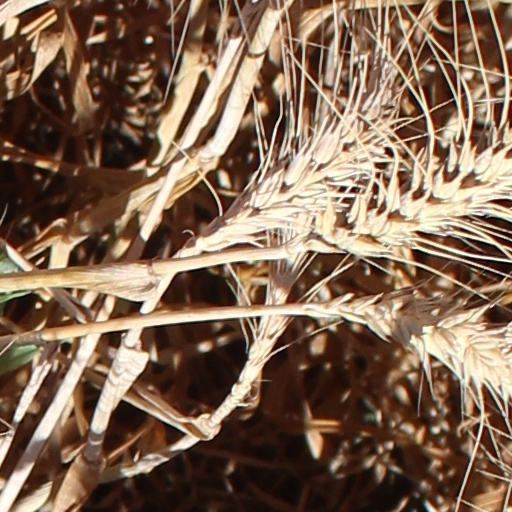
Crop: wheat